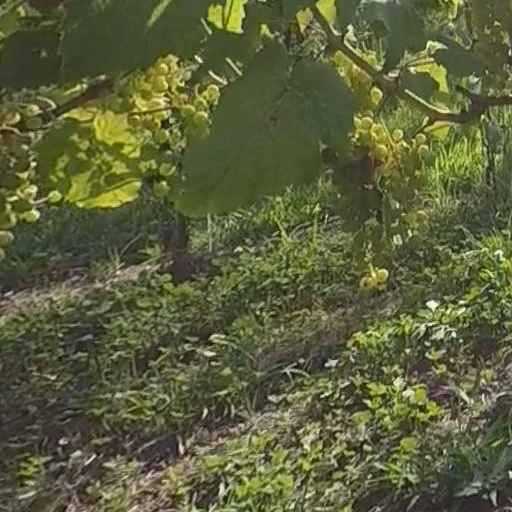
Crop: grape